Gavà

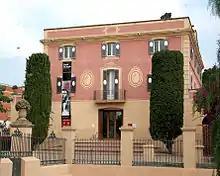
Gavà museum

Gavà is a municipality in the Baix Llobregat comarca, in the province of Barcelona in Catalonia, Spain. It borders the coast of the Mediterranean Sea between Viladecans and Castelldefels.